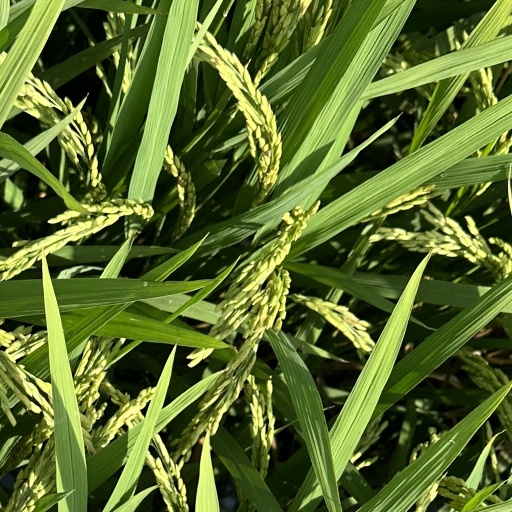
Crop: rice